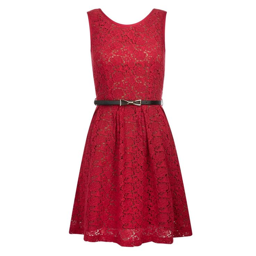
this person lace sleeveless dress looks great paired with heels and a clutch for a night out .